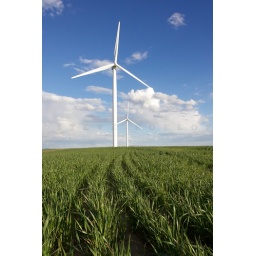
Wind turbines spin slowly under a blue sky in the Klondike Wind Farm atop Oregon's Columbia Plateau.